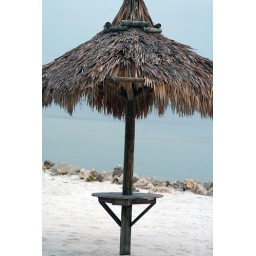
A thatched roof table at the beach near Rocky Point in Tampa.